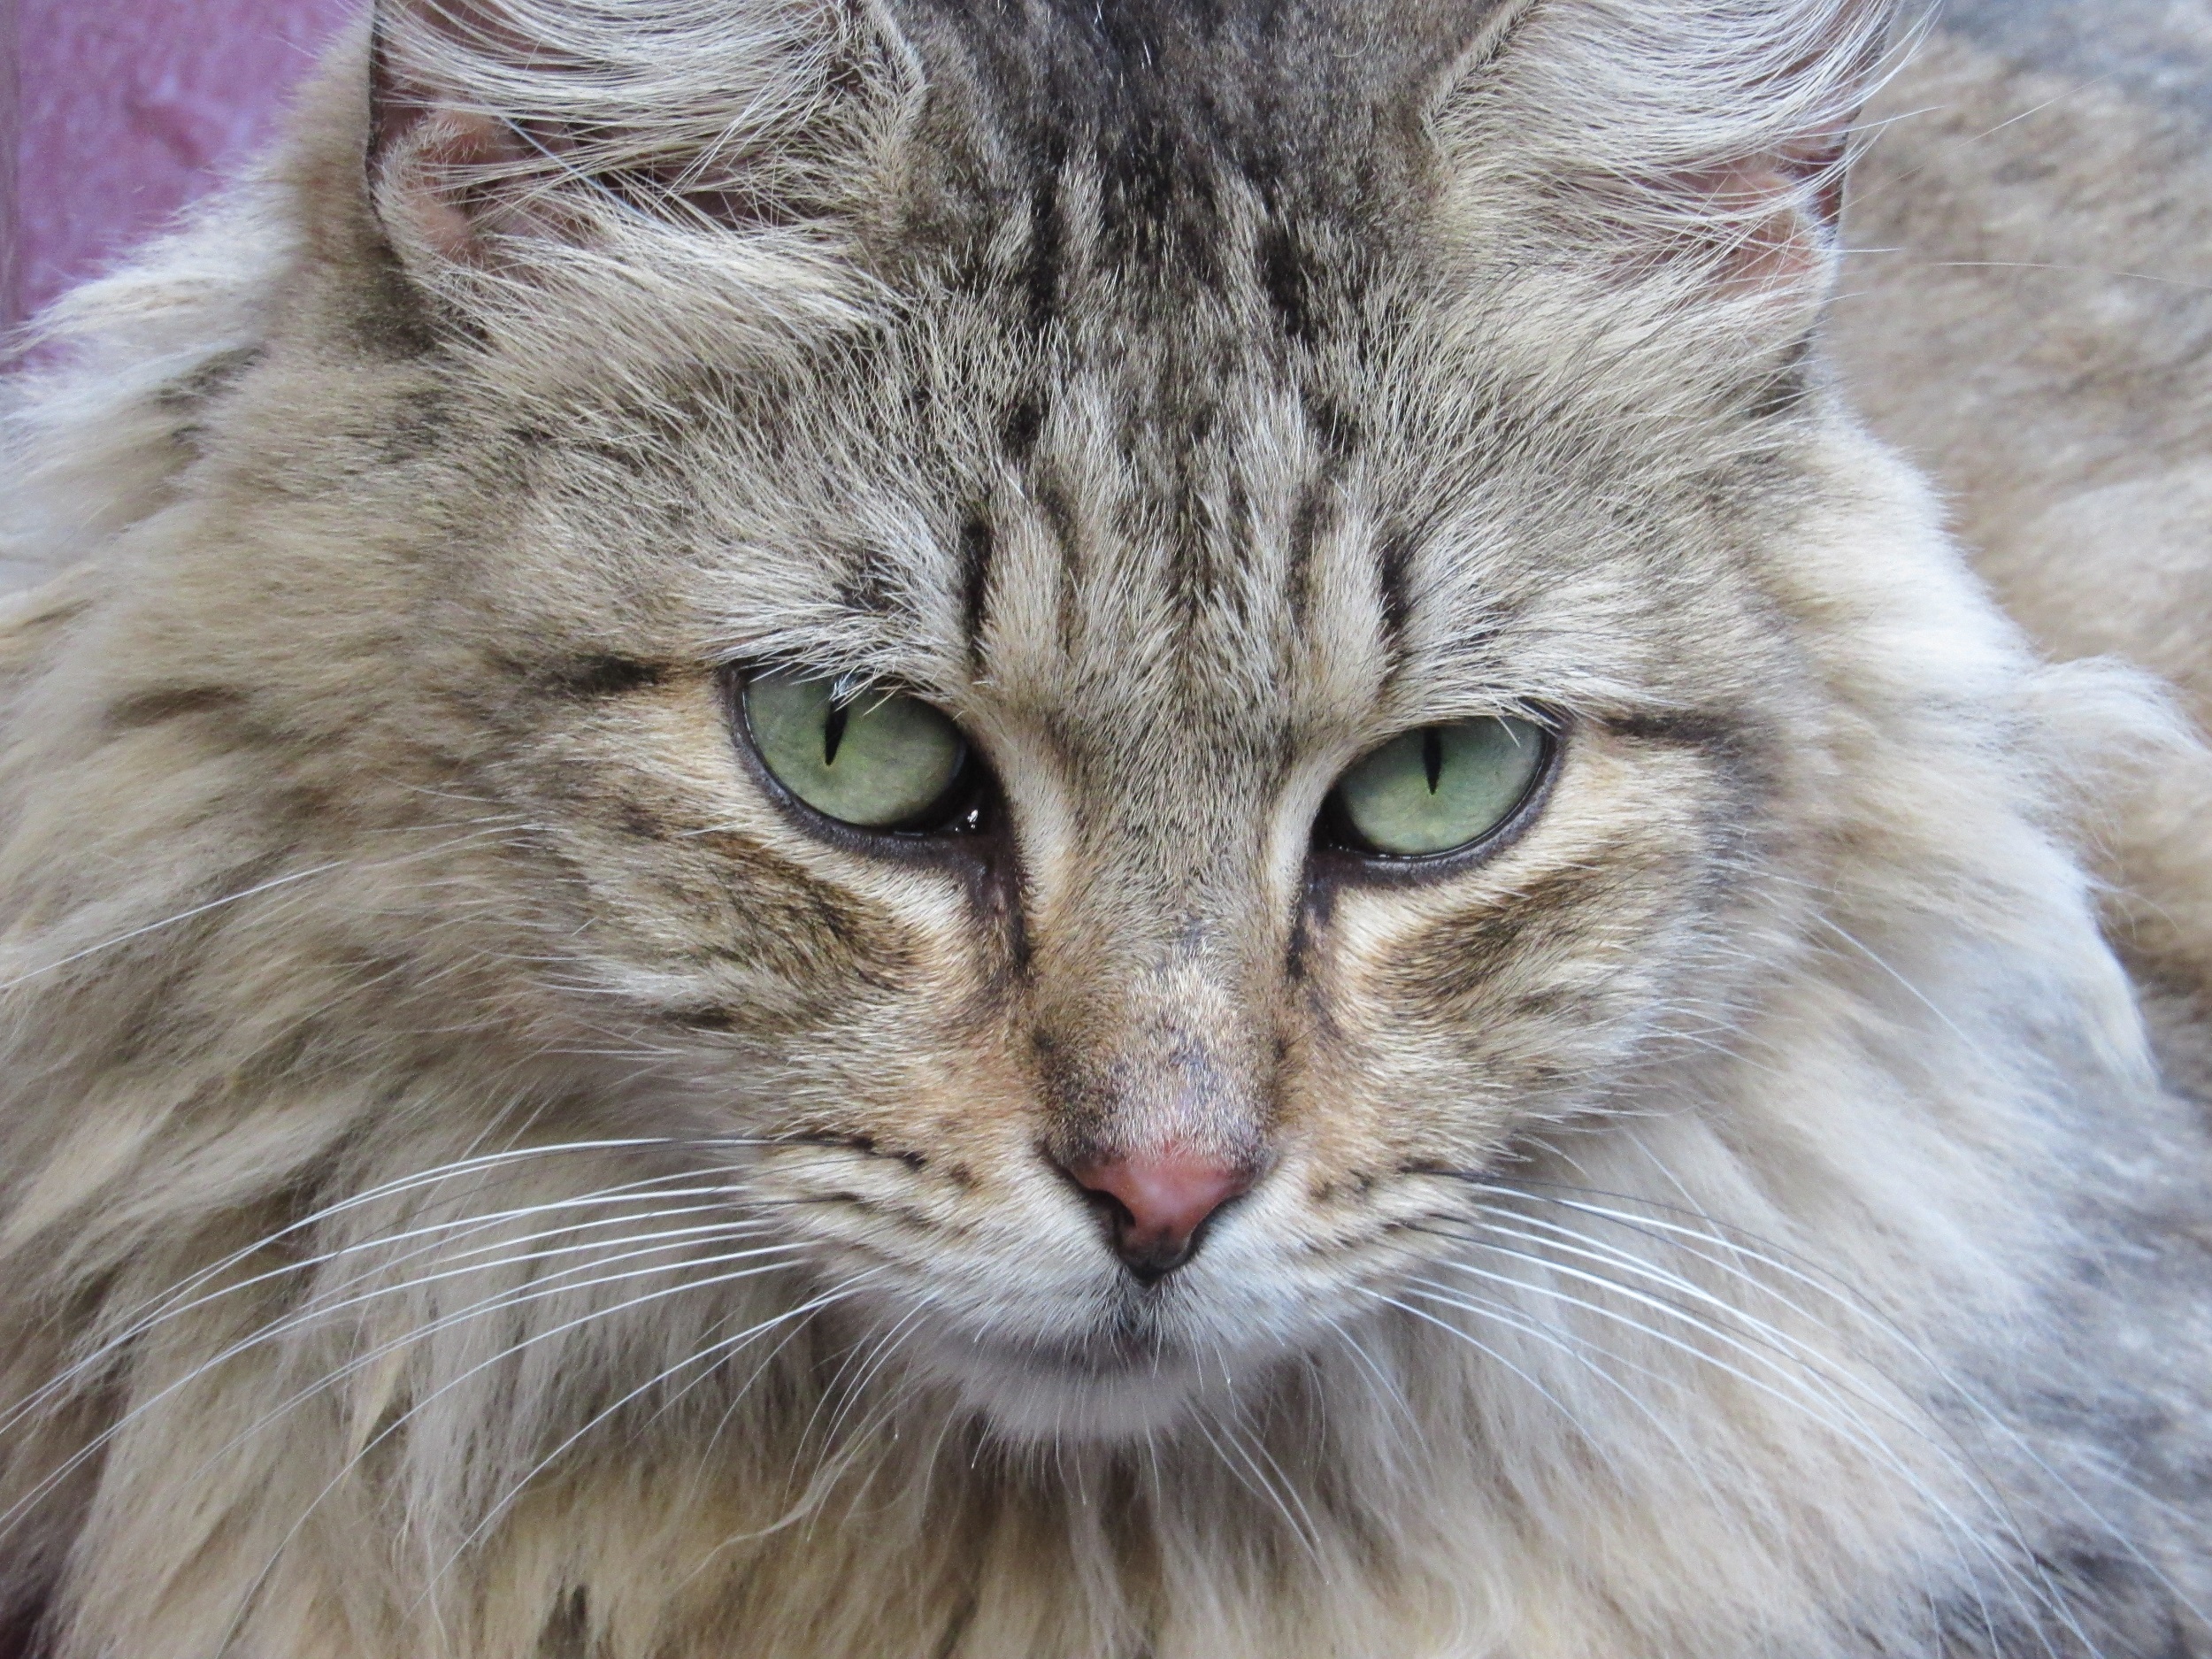
animal, looking, pet, fur, portrait, cat, symbol, macro, feline, mammal, fauna, close up, face, nose, eyes, whiskers, head, vertebrate, domestic, siberian, tabby cat, norwegian forest cat, european shorthair, wild cat, small to medium sized cats, cat like mammal, carnivoran, nebelung, domestic short haired cat, pixie bob, domestic long haired cat, rusty spotted cat